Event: Nepal Earthquake
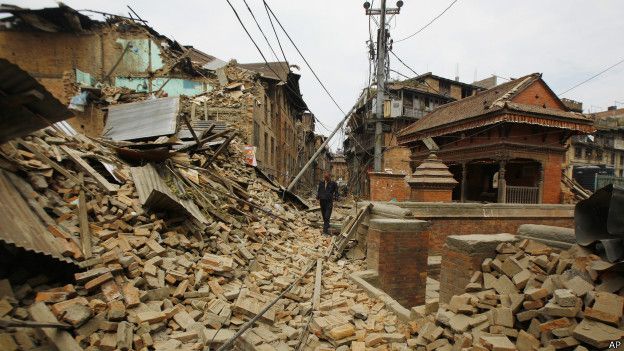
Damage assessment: damage